Single whip

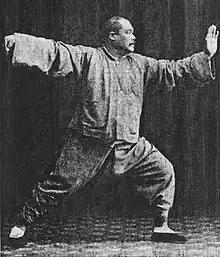
Yang Chengfu in the single whip posture c. 1930

Single Whip is a common posture found in most forms of tai chi. Typically at the end of the posture the left hand is in a palm outward push and the right hand held most commonly in the form of a hook or closed fist. Notable exceptions are the Single Whip forms found in the Sun-style and Wu (Hao)-style, which finishes with both hands open and palms outward.